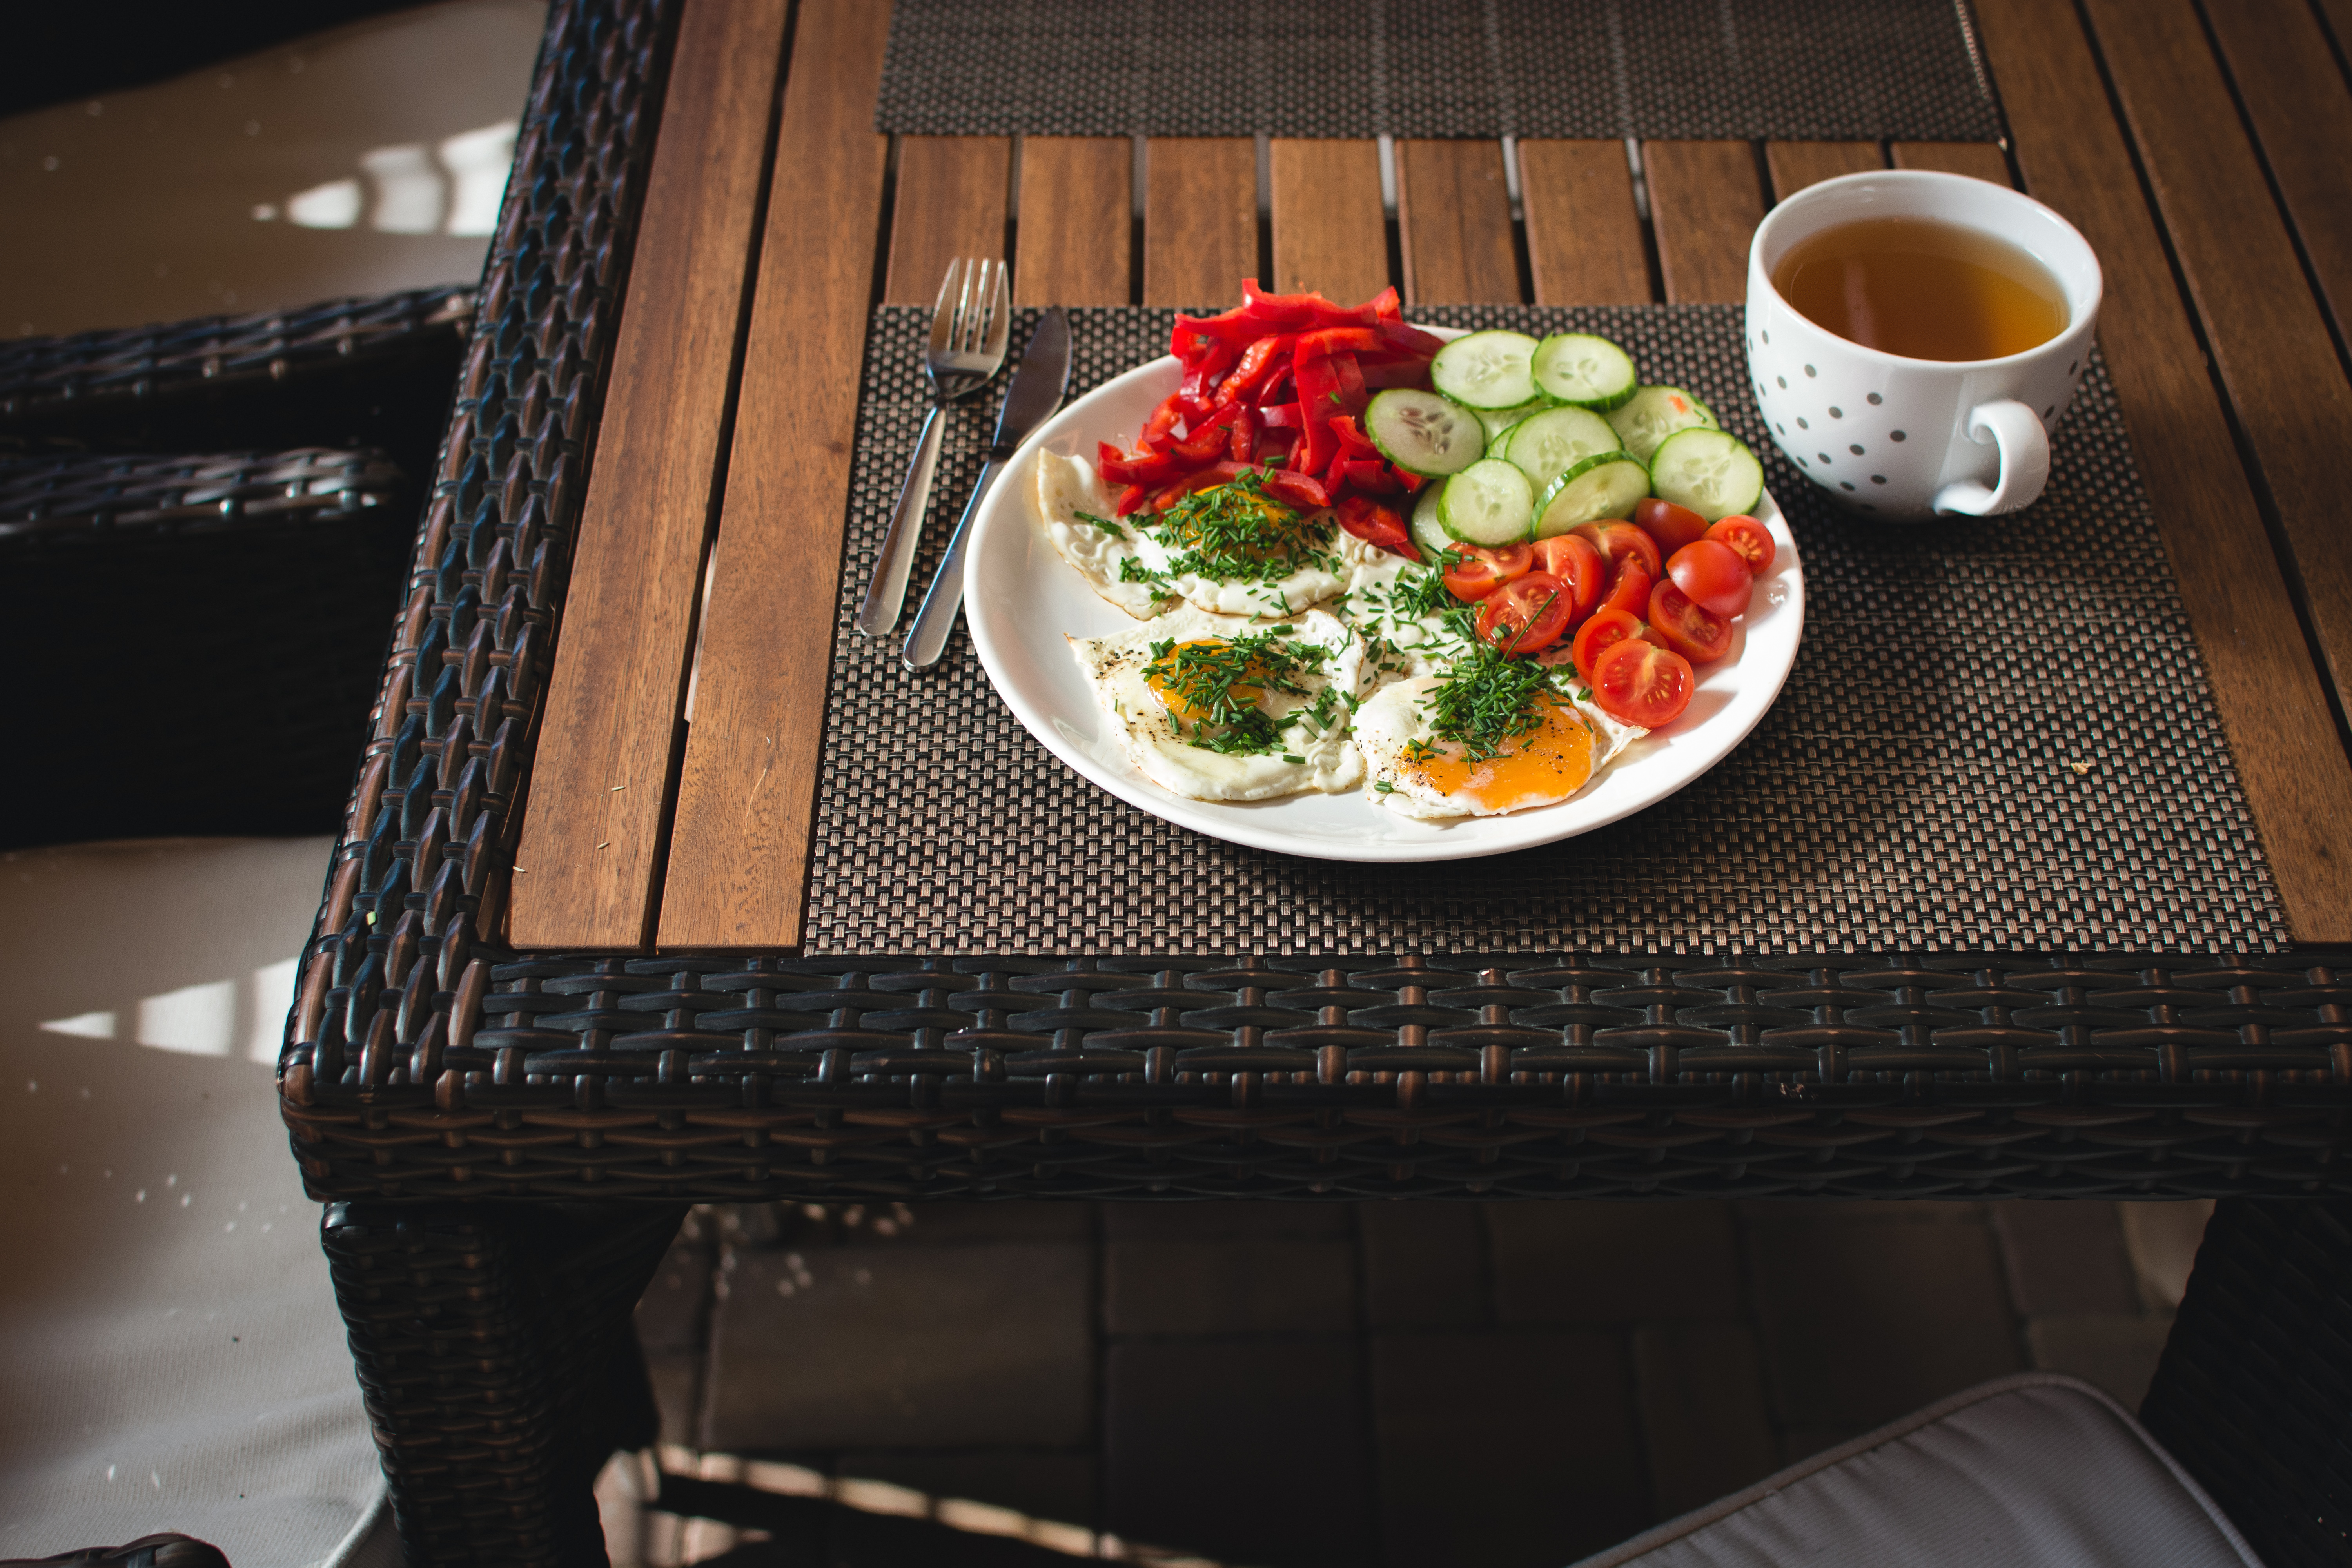
food, meal, dish, cuisine, ingredient, brunch, lunch, breakfast, la carte food, comfort food, table, produce, vegetarian food, side dish, supper